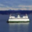
Label: ship